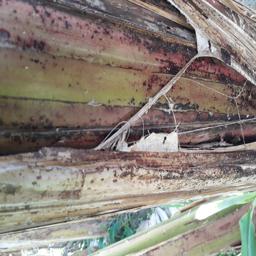
Label: PSEUDOSTEM WEEVIL